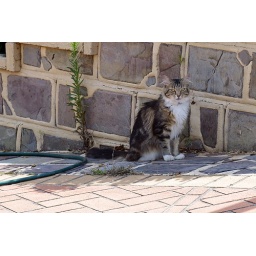
This cat practically lives in our backyard since our dog died more that a year ago...